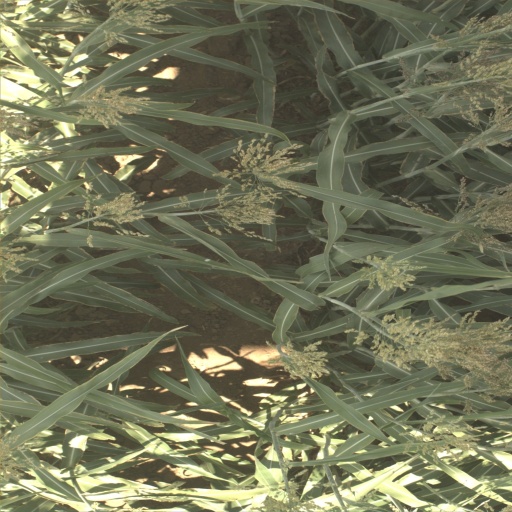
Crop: sorghum